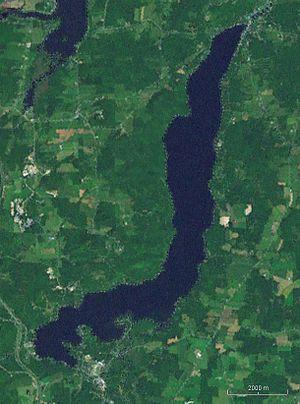
Lac Massawippi, Estrie
Le lac Massawippi est un plan d'eau dont l'embouchure est situé dans la municipalité de Sainte-Catherine-de-Hatley, dans la municipalité régionale de comté de Memphrémagog, dans la région administrative de l'Estrie, au Québec, au Canada.